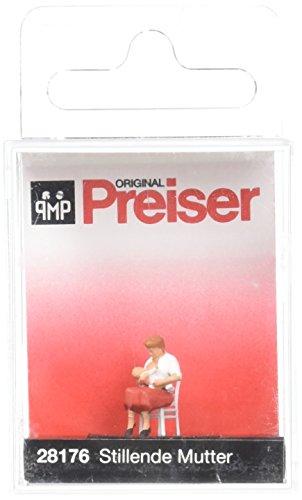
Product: Preiser 28176 Nursing Mother , Baby & Chair HO Model Figure
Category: Toys & Games | Hobbies | Trains & Accessories | Accessories | Figures
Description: Great Condition.
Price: $7.72
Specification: ProductDimensions:1.8x1x2.5inches|ItemWeight:0.48ounces|ShippingWeight:0.48ounces(Viewshippingratesandpolicies)|DomesticShipping:ItemcanbeshippedwithinU.S.|InternationalShipping:ThisitemcanbeshippedtoselectcountriesoutsideoftheU.S.LearnMore|ASIN:B00IL1ZV54|Itemmodelnumber:28176|Manufacturerrecommendedage:14yearsandup